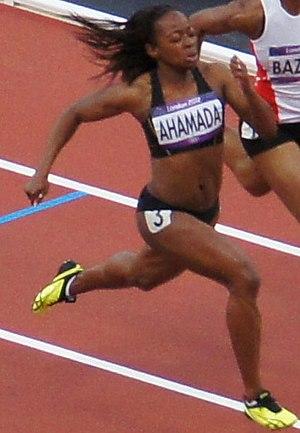
Feta Ahamada est une athlète franco-comorienne, spécialiste du sprint.